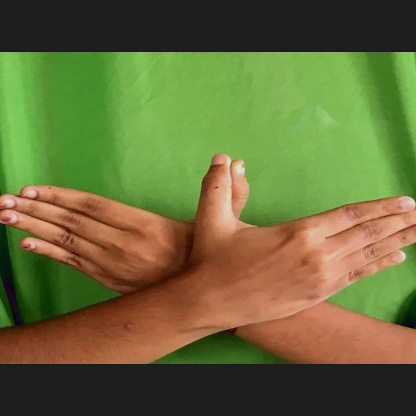
Mudra: Garuda